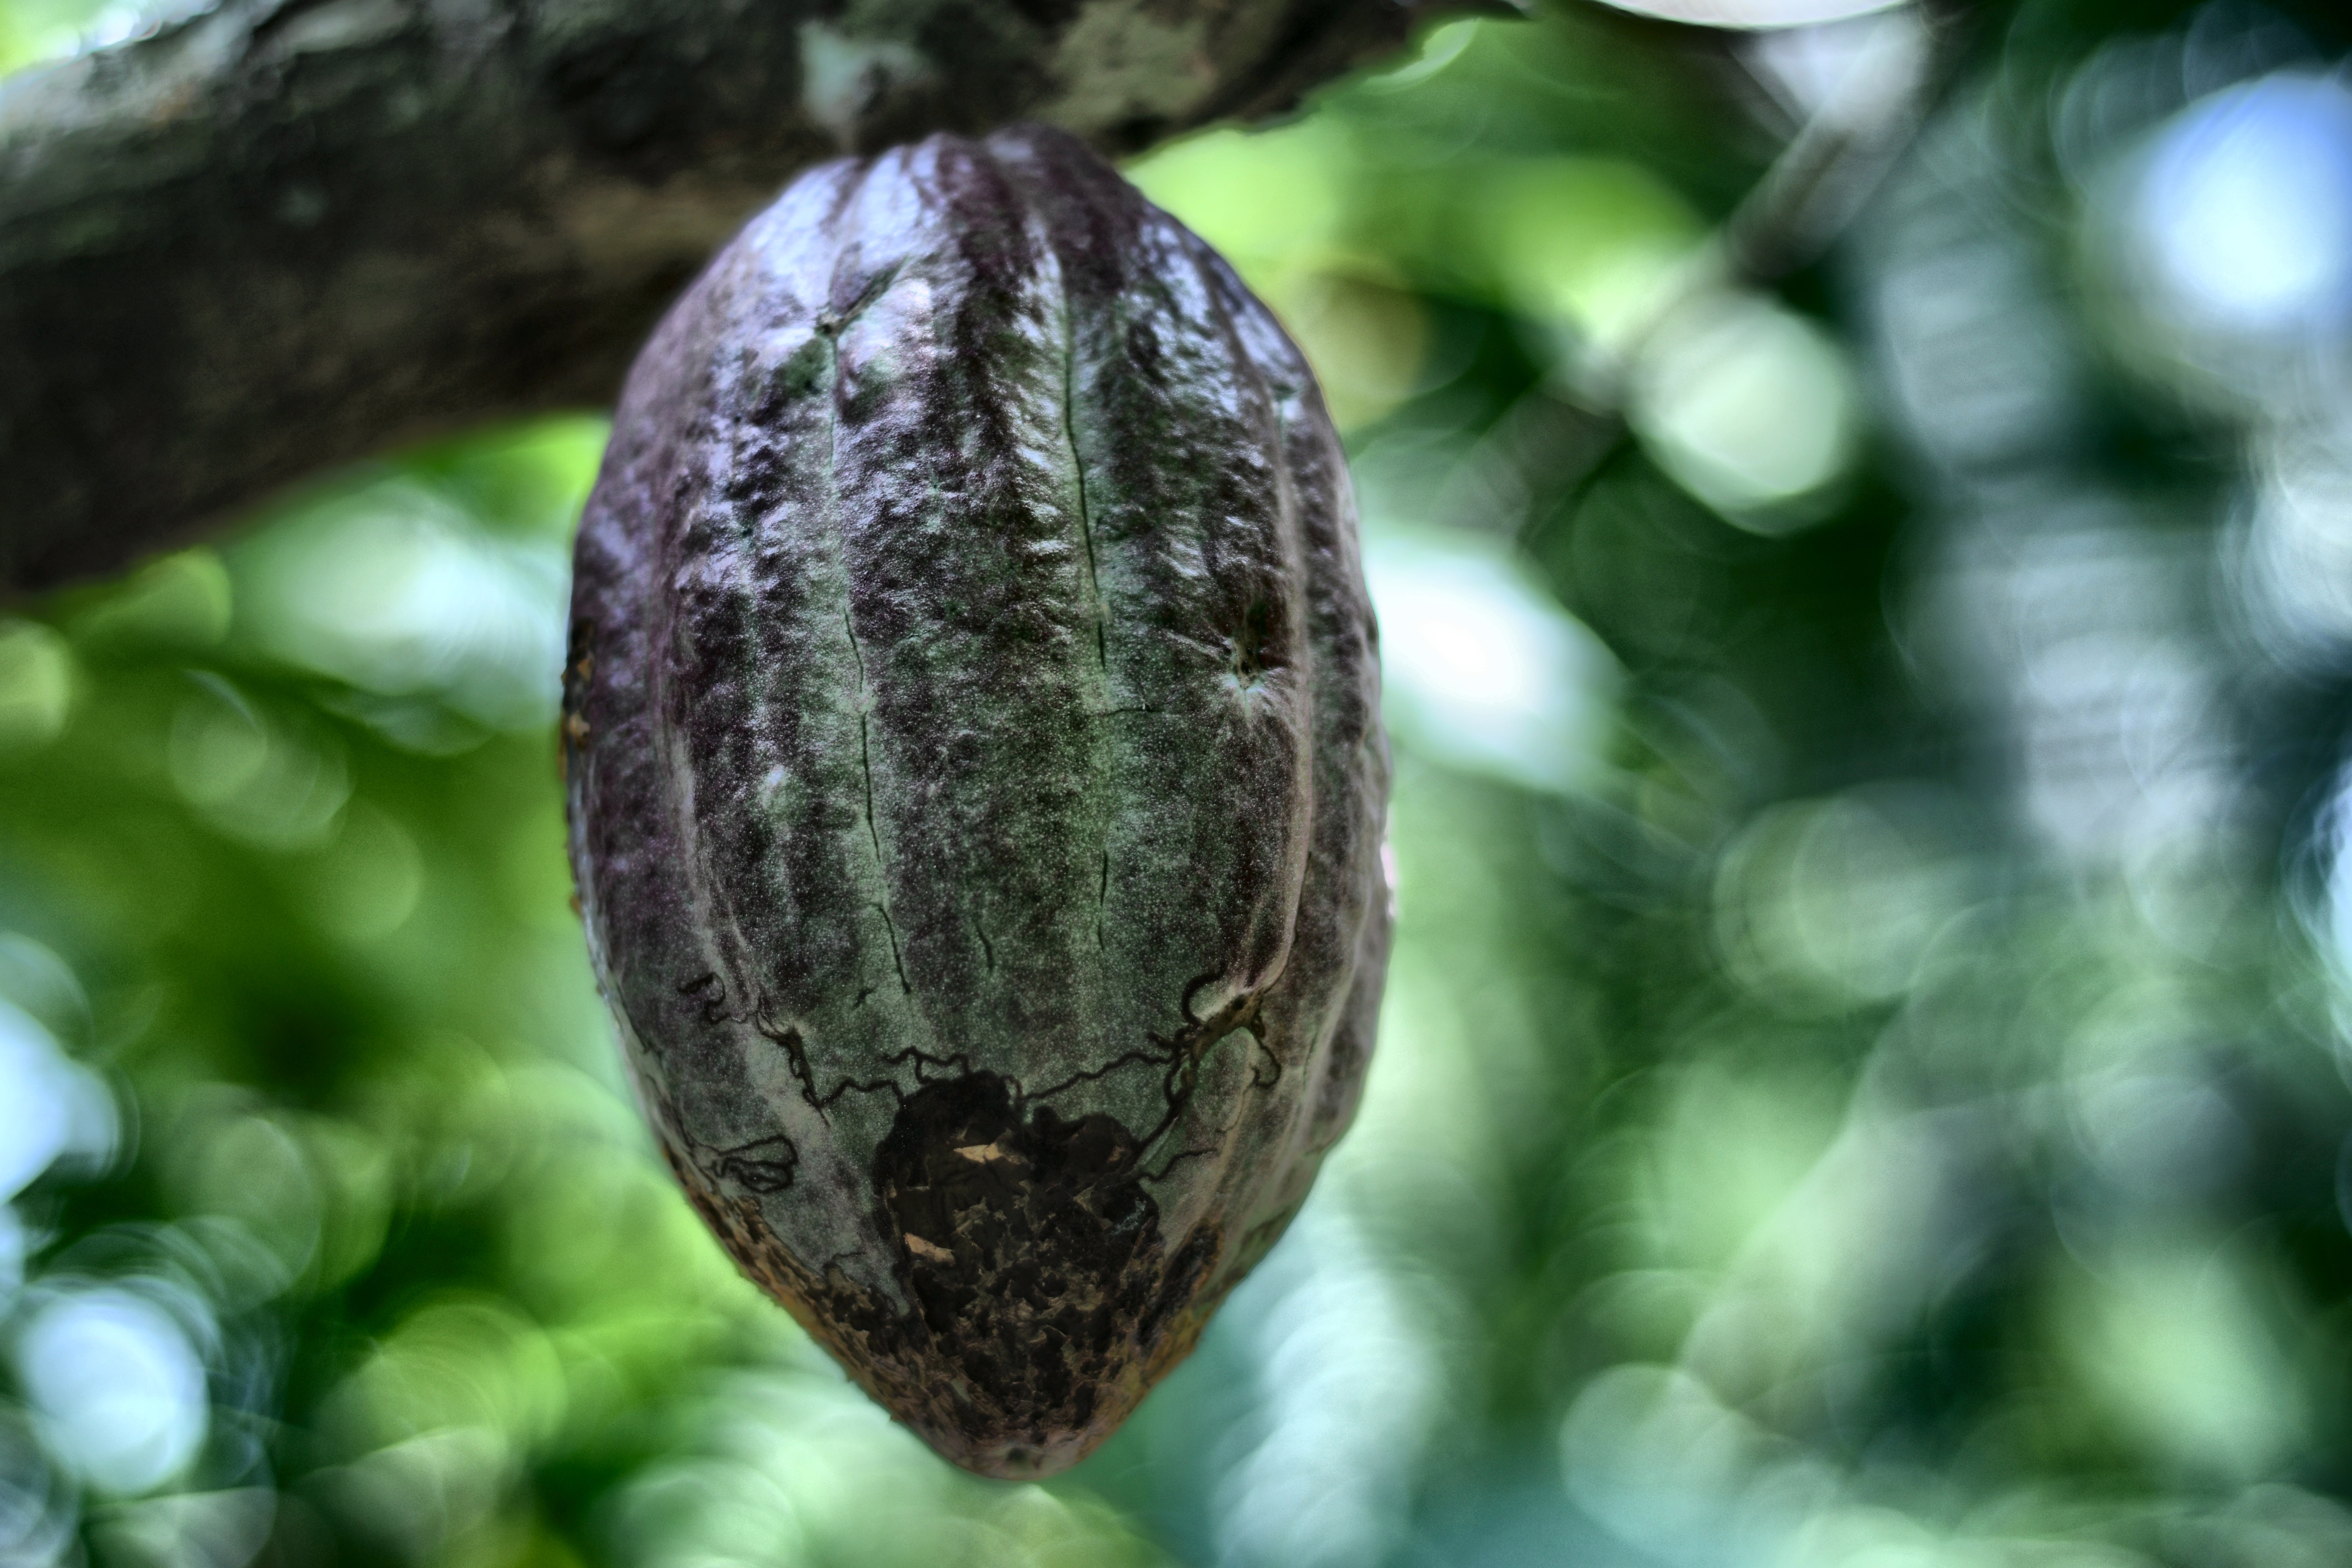
Maturity: unmature
Variety: Amelonado